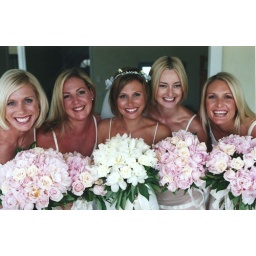
girls with flowers in house